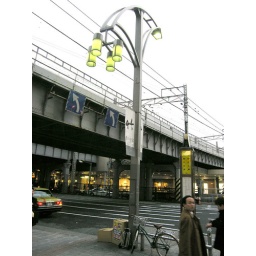
street lamp and alavated railroad with shops underneath